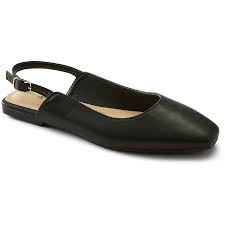
Label: Ballet Flat